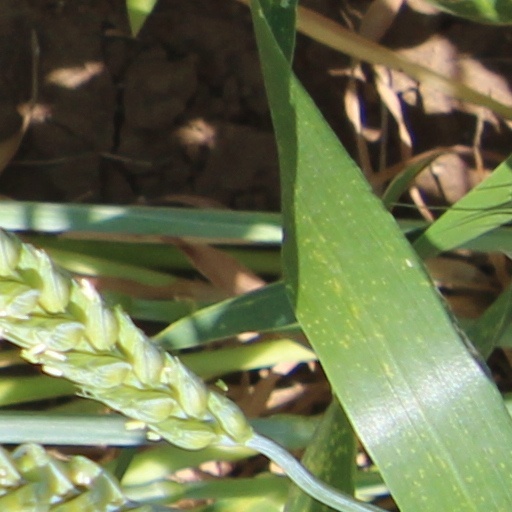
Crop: wheat